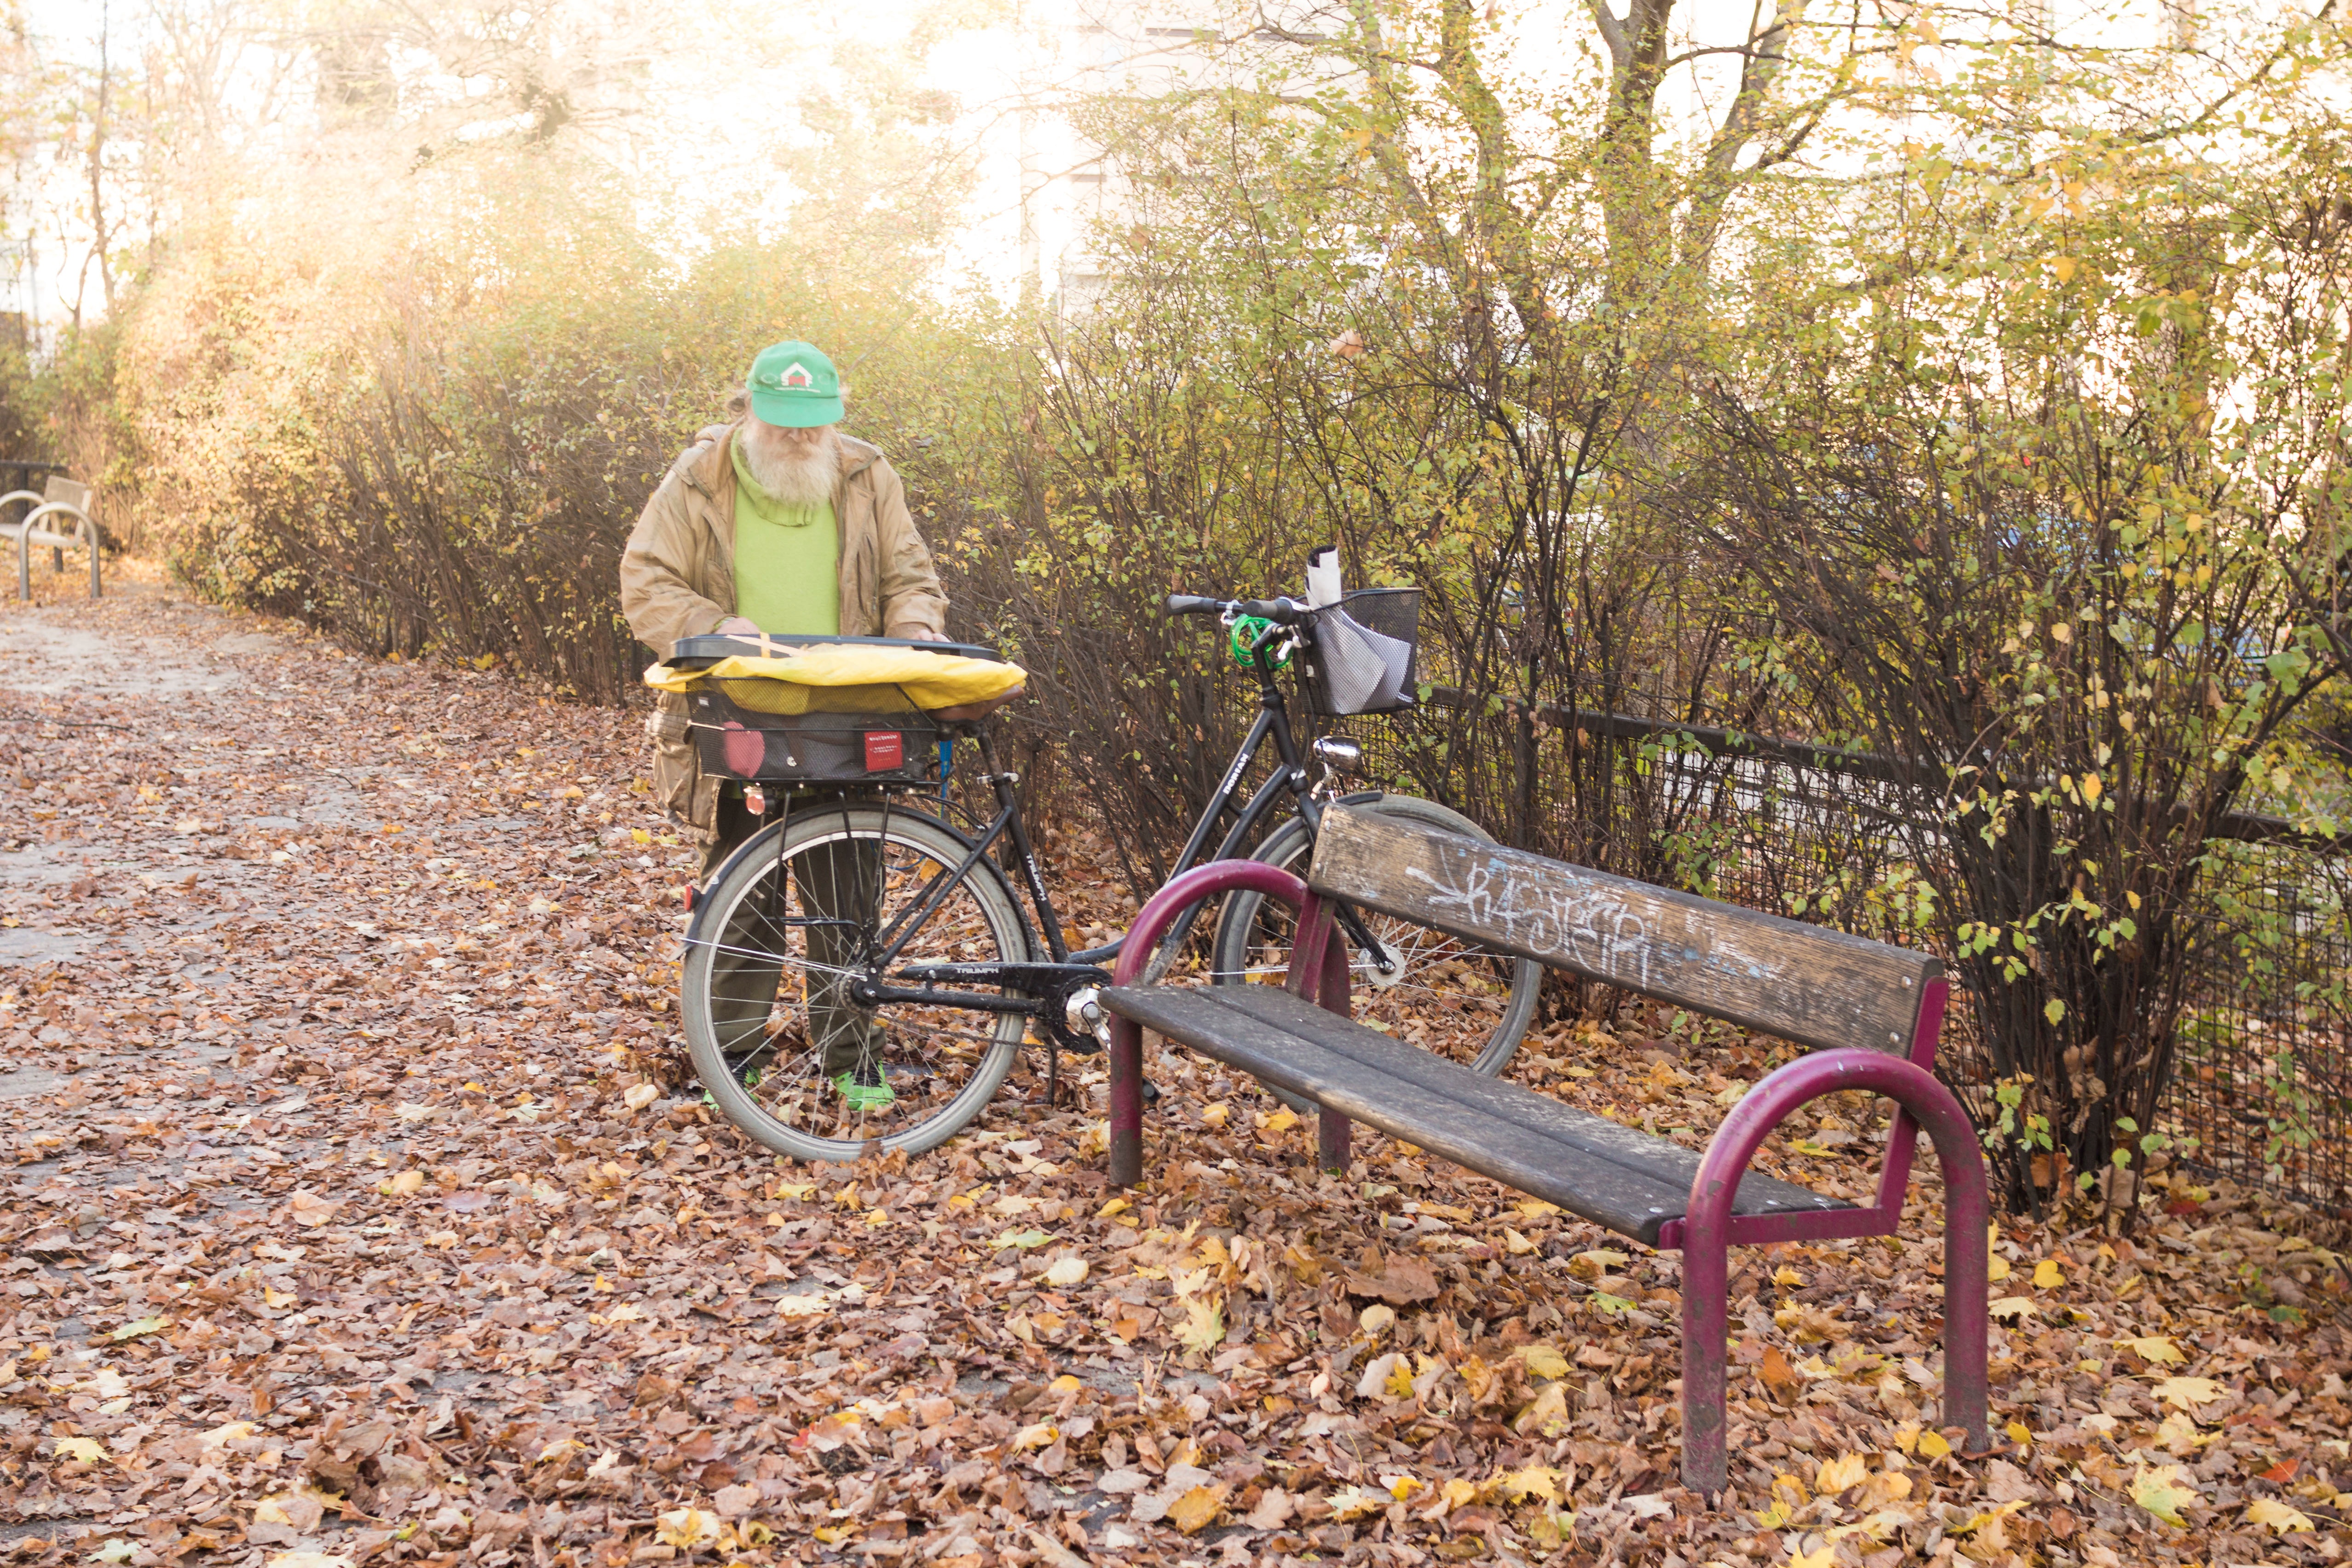
trail, bicycle, vehicle, autumn, sports equipment, mountain bike, cycling, woodland, cyclo cross